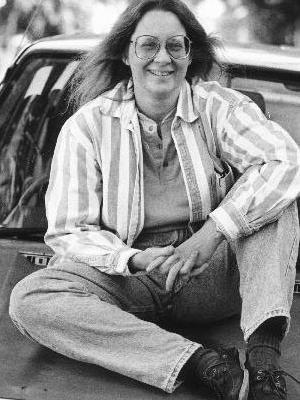
Wendy M. Grossman, née le 26 janvier 1954 à New York, est une journaliste, blogueuse, et chanteuse folk.